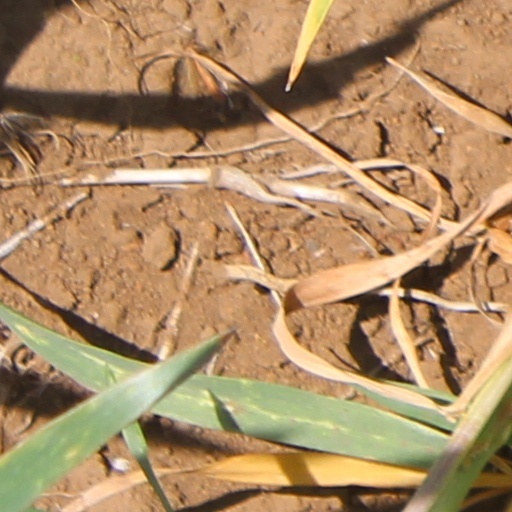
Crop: wheat